Svenskt konstnärslexikon

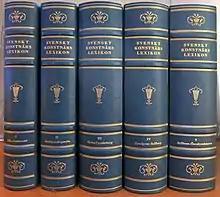
The four first volumes of the "Svenskt konstnärslexikon".

The Svenskt konstnärslexikon is a dictionary of Swedish art and artists that was published in five volumes by Allhems Förlag AB from 1952 to 1967. The dictionary includes over 12,000 biographical entries for Swedish artists with detailed bibliographies for each entry. The editors were Gösta Lilja, Bror Olsson, Knut Andersson and S. Artur Svensson, with additional contributions by Johnny Roosval, Ragnar Josephson and Karl Erik Steneberg.